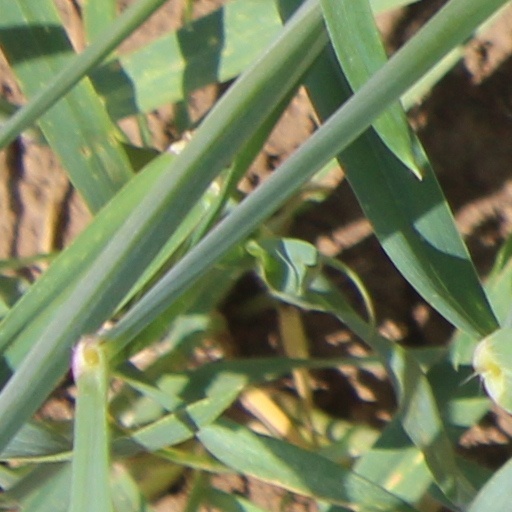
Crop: wheat